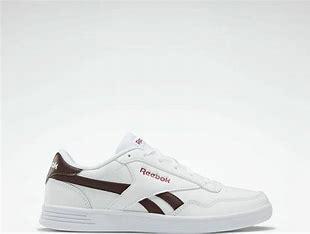
Brand: Reebok
Model: Royal Techque T